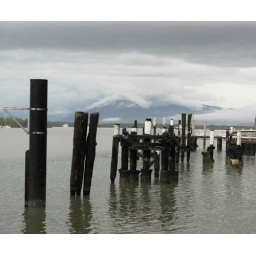
The remains of Trinity Wharf with some really cool cloud formations over the mountains at the end of Trinity Inlet Cairns, FNQ